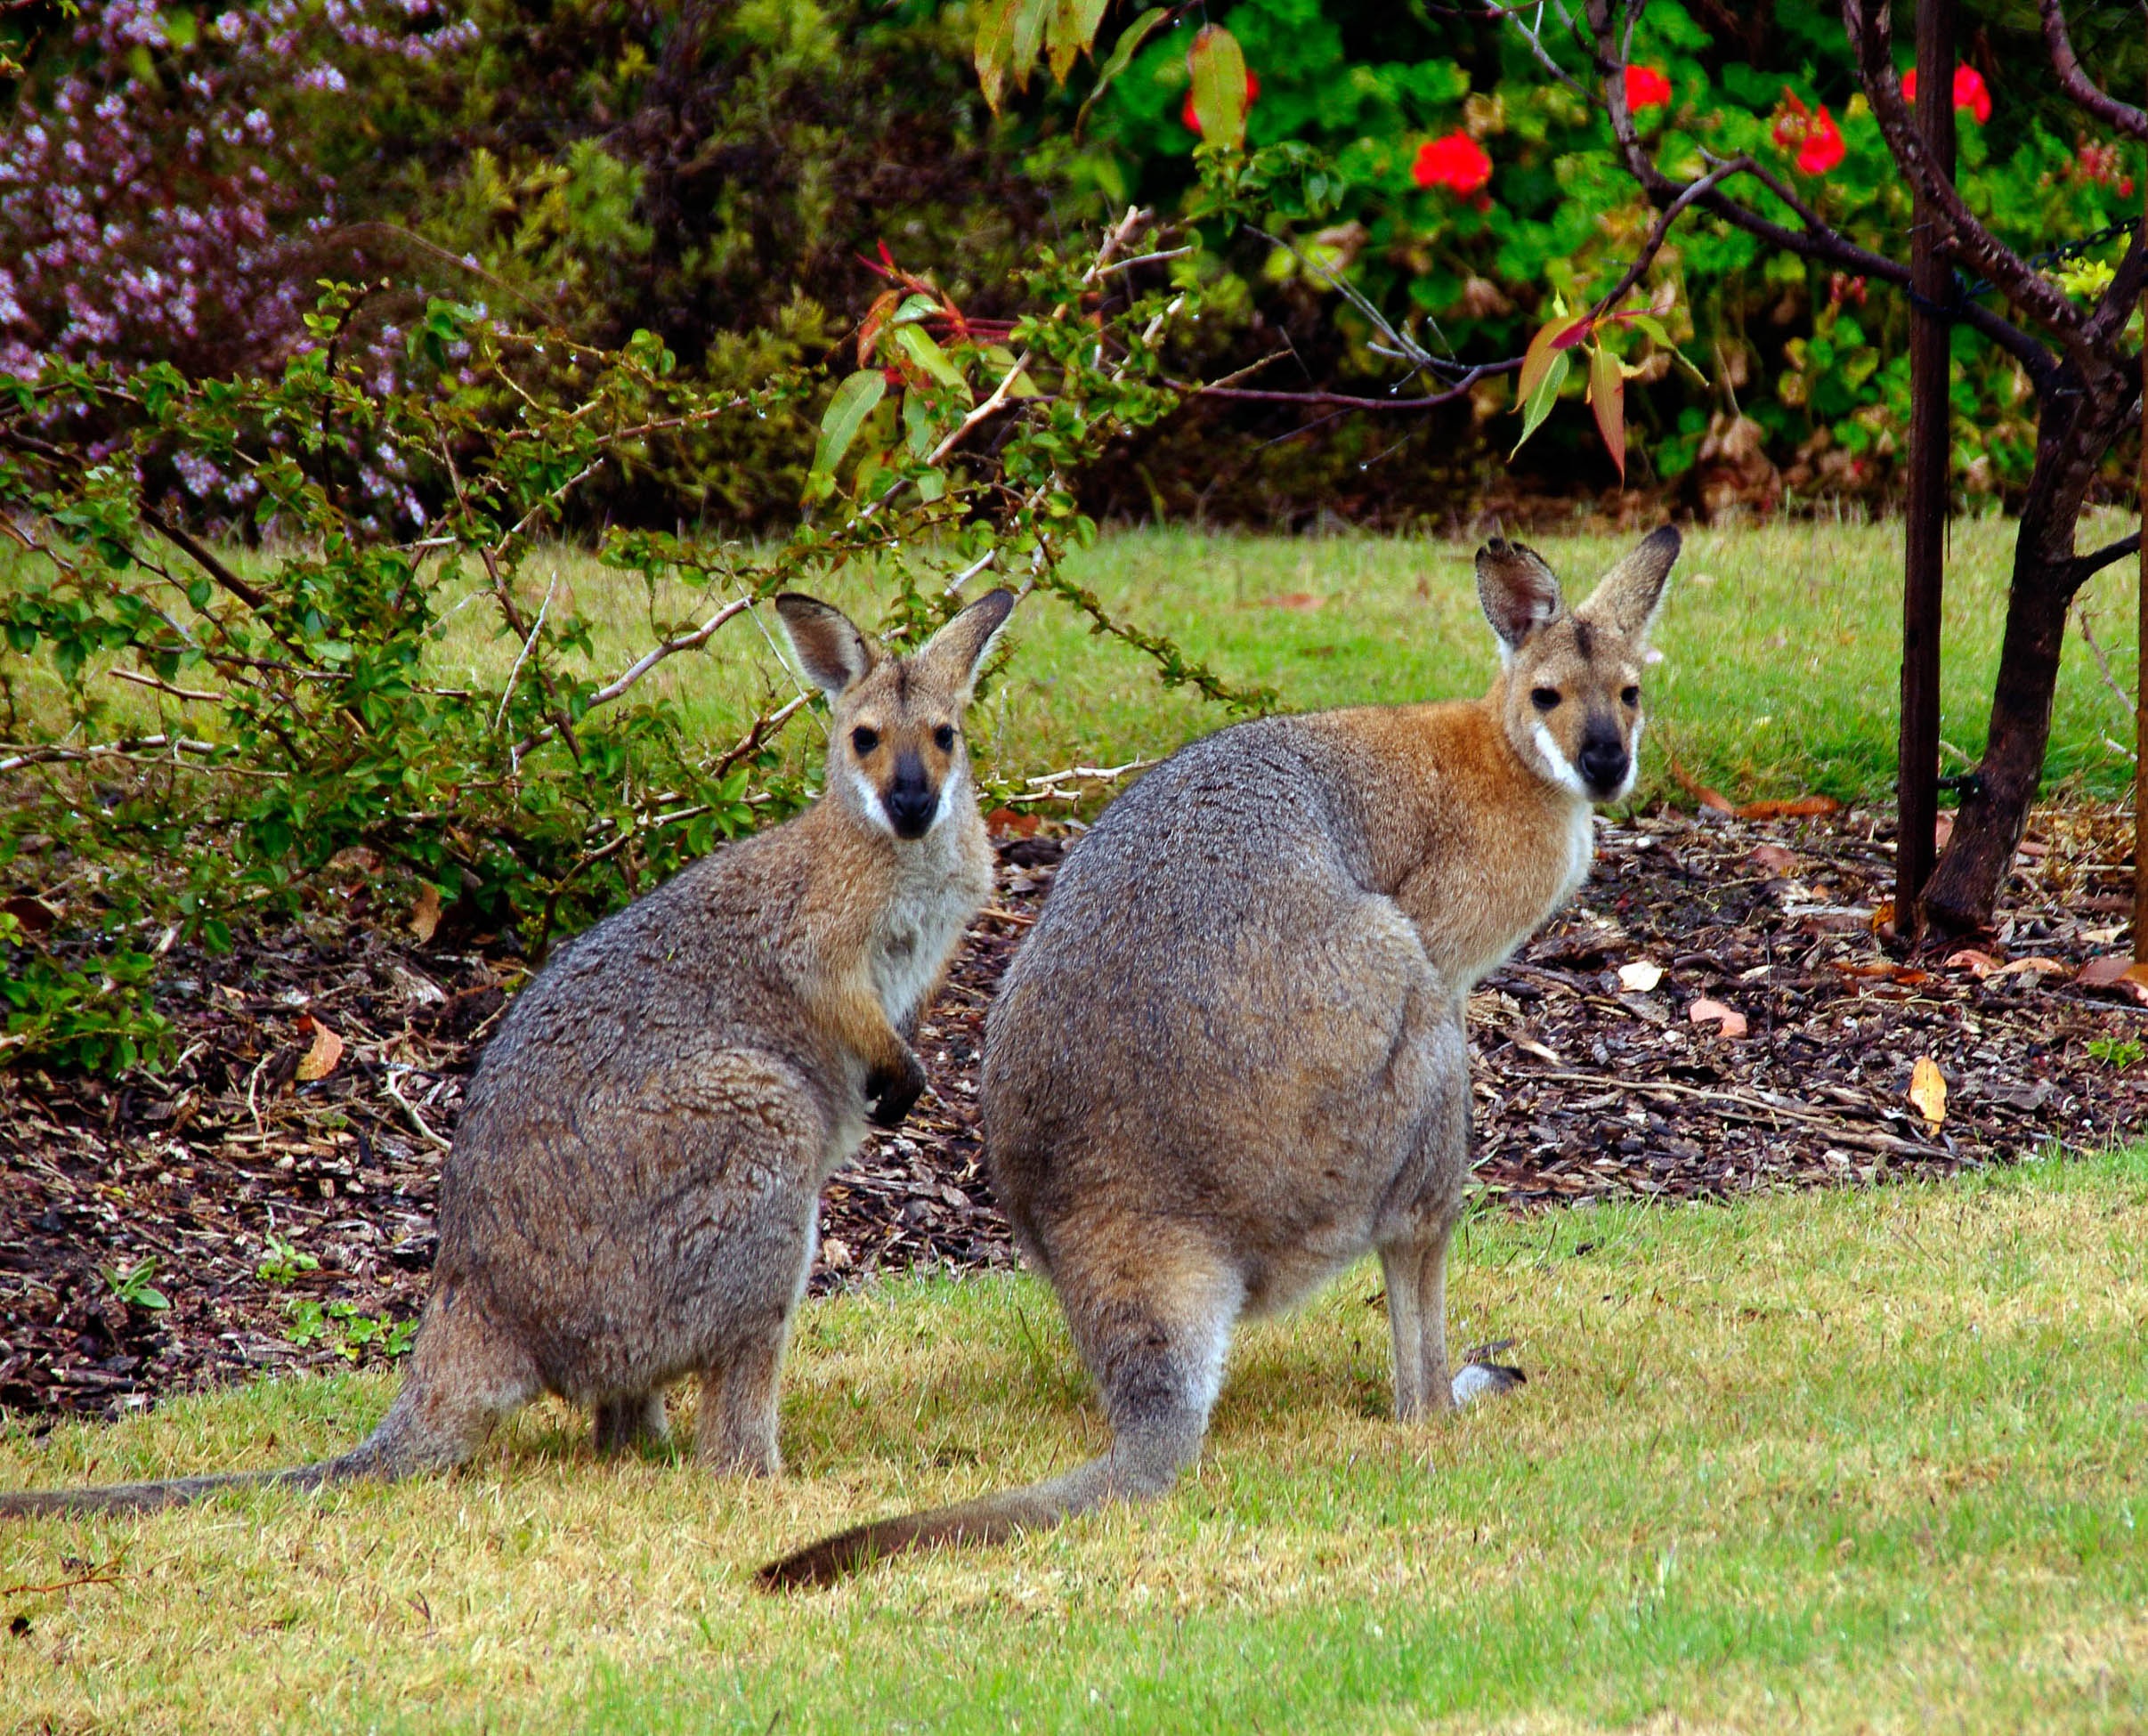
animal, wildlife, mammal, garden, fauna, kangaroo, wallaby, hare, australia, vertebrate, queensland, marsupial, macropodidae, rabits and hares, red neck wallaby